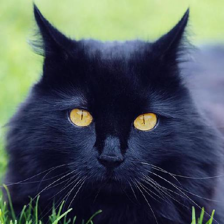
Label: animals